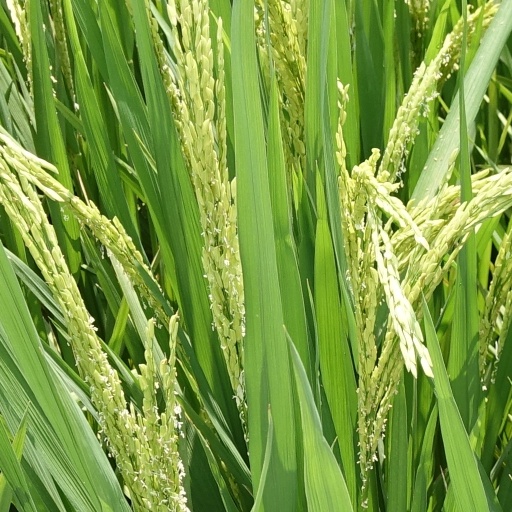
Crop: rice